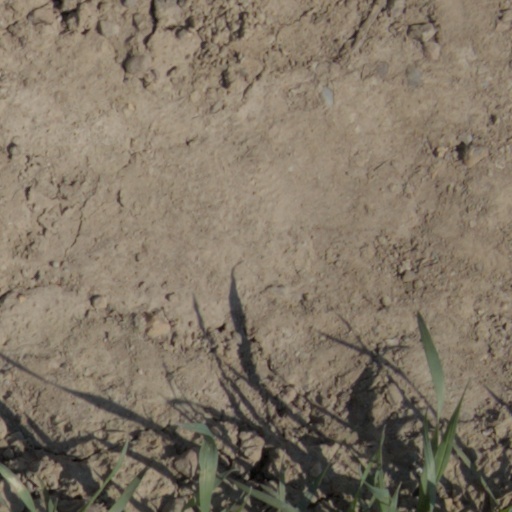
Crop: wheat